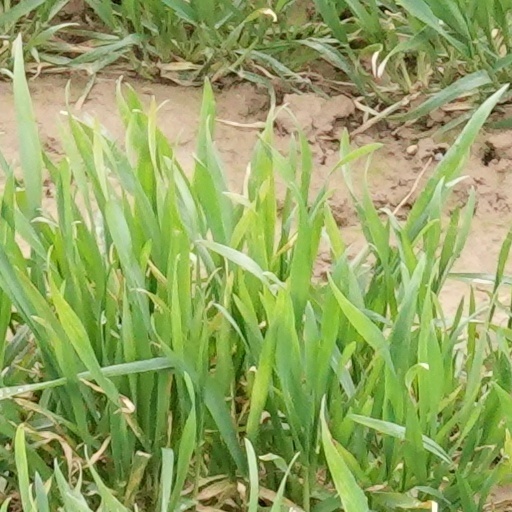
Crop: wheat